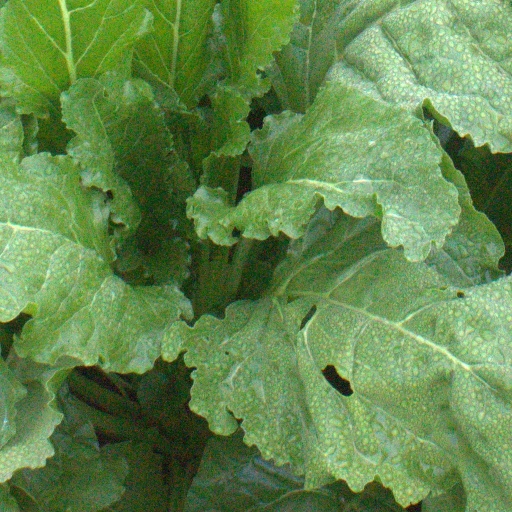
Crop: sugar beet